Ann Coulter

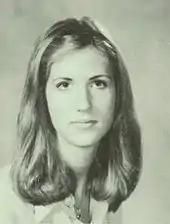
Coulter as a senior in high school, 1980

Ann Hart Coulter was born on December 8, 1961, in New York City, to John Vincent Coulter (1926–2008), an FBI agent from a working class Catholic Irish American and German American family in Albany, New York, and Nell Husbands Coulter (née Martin; 1928–2009), a homemaker who was born in Paducah, Kentucky.